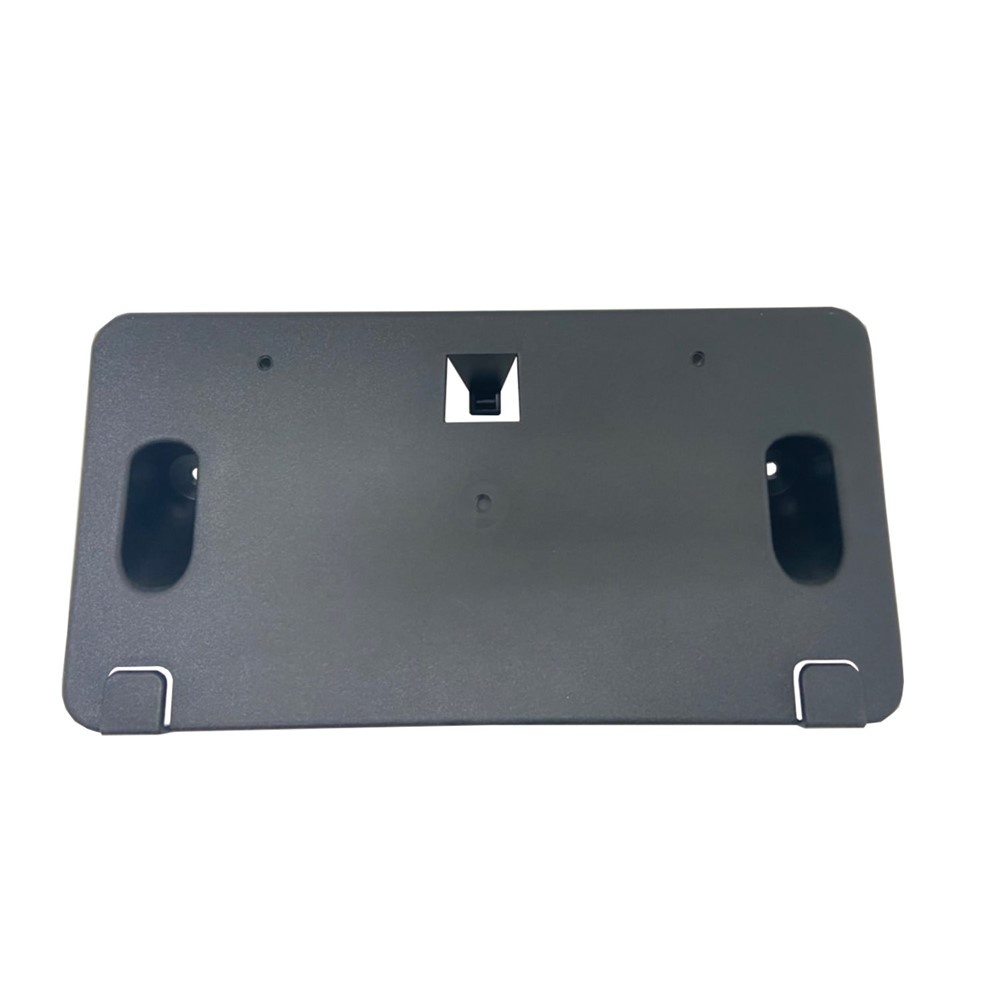
Factory Style Replacement Front License Plate Bracket for 2021-2024 Ford Bronco
Brand: KE-L
FRONT LICENSE PLATE BRACKET FOR USE WITH PLASTIC BUMPER INCLUDES MOUNTING HARDWARE Fits 2021-2024 Ford Bronco
Category: Vehicles & Parts > Vehicle Parts & Accessories > Vehicle Maintenance, Care & Decor > Vehicle Decor > Vehicle License Plate Mounts & Holders